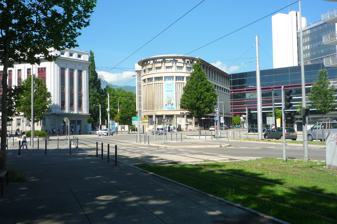
Building: Bibliothèque municipale de Grenoble
Country: France
Year built: 1960
The library is in the center of the photo. The Bibliothèque municipale de Grenoble is a library in Grenoble , France . It was founded in 1772, following the succession of Bishop, Jean de Caulet. The current building located Boulevard Maréchal Lyautey was opened in January 1960 for the University and since 1970, for all audiences. References